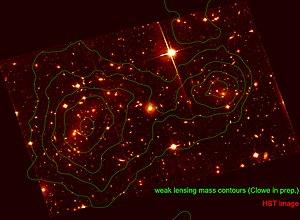
L’amas de la Balle, aussi appelé 1E 0657–56, est le résultat de la collision de deux amas de galaxies. Cette collision a dégagé l'énergie la plus élevée de l'Univers depuis le Big Bang. L'amas de la Balle se trouve dans la constellation australe de la Carène.
Une lentille gravitationnelle faible est une lentille gravitationnelle dont les effets sont limités par rapport aux lentilles gravitationnelles fortes. Plus fréquentes que ces dernières, les lentilles gravitationnelles faibles sont beaucoup plus difficiles à observer.
Le cisaillement gravitationnel est le nom donné au phénomène de distorsion des images des galaxies distantes par des concentrations de masse d'avant-plan.